Total war

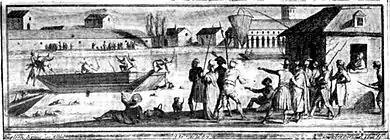
The drownings at Savenay during the War in the Vendée, 1793

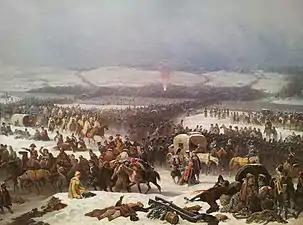
Napoleon's retreat from Russia in 1812. Napoleon's "Grande Armée" had lost about half a million men.

During the Russian campaign of 1812 the Russians retreated while destroying infrastructure and agriculture in order to effectively hamper the French and strip them of adequate supplies. In the campaign of 1813, Allied forces in the German theatre alone amounted to nearly one million whilst two years later in the Hundred Days a French decree called for the total mobilisation of some 2.5 million men (though at most a fifth of this was managed by the time of the French defeat at Waterloo). During the prolonged Peninsular War from 1808 to 1814 some 300,000 French troops were kept permanently occupied by, in addition to several hundred thousand Spanish, Portuguese and British regulars, an enormous and sustained guerrilla insurgency—ultimately French deaths would amount to 300,000 in the Peninsular War alone.